Hadi Moghadamdoost

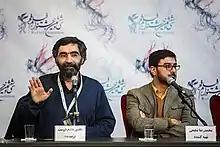
Hadi Moghadamdoost left

Hadi Moghadamdoost (born 1971) is an Iranian director and screenwriter. He is best known for his screenplay for the 2018 film "Sholevar", for which he received several industry nominations. He has directed several movies: